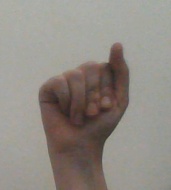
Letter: saad